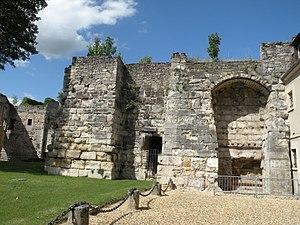
Château royal de Senlis (Oise)
Le château royal de Senlis remonte à l'époque des Mérovingiens et fut le lieu de l'élection de Hugues Capet en 987, mais a été entièrement reconstruit sous Louis le Gros vers 1130. Il est utilisé comme résidence royale jusqu'au début du XVIᵉ siècle et tombe en ruines peu avant la Révolution, et les bâtiments subsistants sont pour la plupart démolis en 1812 et 1861. Le prieuré Saint-Maurice est une fondation de Saint-Louis de 1262 / 1264 environ et a été construit à proximité du château royal. En raison du nombre insuffisant de moines, il a été supprimé en 1768, et le cloître et la chapelle ont été démolis après la Révolution. En restent le bâtiment des moines, aujourd'hui salle polyvalente municipale, et le logis du prieur du XVIIIᵉ siècle, racheté par la ville de Senlis en 1956 pour y installer le musée de la Vénerie. L'ensemble des ruines du château royal et du prieuré Saint-Maurice est situé sur un même terrain, aménagé en parc, et accessible gratuitement tous les jours sauf le mardi.